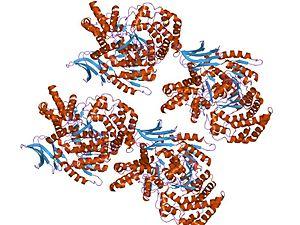
L´isocitrate déshydrogénase est une oxydoréductase qui catalyse la réaction :